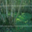
Label: forest